Platform gap

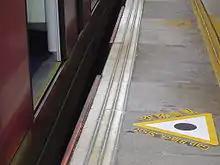
Significant vertical and horizontal platform gap at University station on the MTR system in Hong Kong

A platform gap (also known technically as the platform train interface or PTI in some countries) is the space between a train car (or other mass transit vehicle) and the edge of the station platform, often created by geometric constraints, historic legacies, or use of partially compatible equipment.